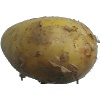
Label: white_potato